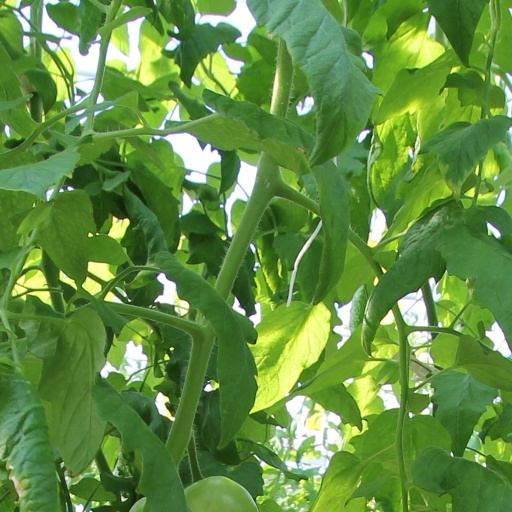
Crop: tomato